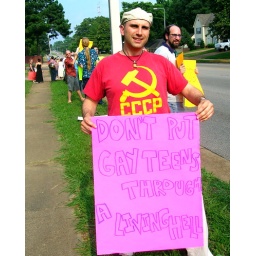
At the protest of Love in Action in Bartlett, TN. I'm wearing the special shirt since TN is a red state.